James C. McConville

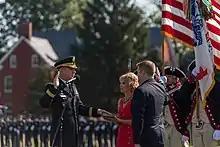
McConville is sworn in as Chief of Staff of the Army by acting Secretary of the Army Ryan D. McCarthy, 9 August 2019

McConville's command assignments include commanding general of the 101st Airborne Division (Air Assault), where he also served as the commanding general of the Combined Joint Task Force-101, Operation Enduring Freedom; deputy commanding general for support of the Combined Joint Task Force-101, Operation Enduring Freedom; commander of the 4th Brigade, 1st Cavalry Division, Operation Iraqi Freedom; commander of the 2nd Squadron, 17th Cavalry Regiment, 101st Airborne Division (Air Assault); and commander of C Troop, 2nd Squadron, 9th Cavalry Regiment, 7th Infantry Division (Light).